Eduard Stehlík

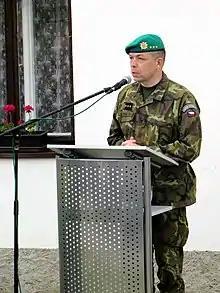
Stehlík in 2014

Eduard Stehlík (born 30 March 1965) is a Czech historian and writer, and Vice Director at the Institute for Military History in Prague.